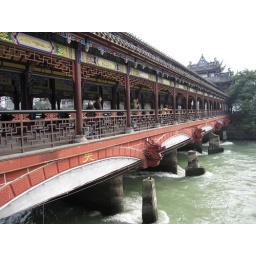
bridge over Mingjiang river